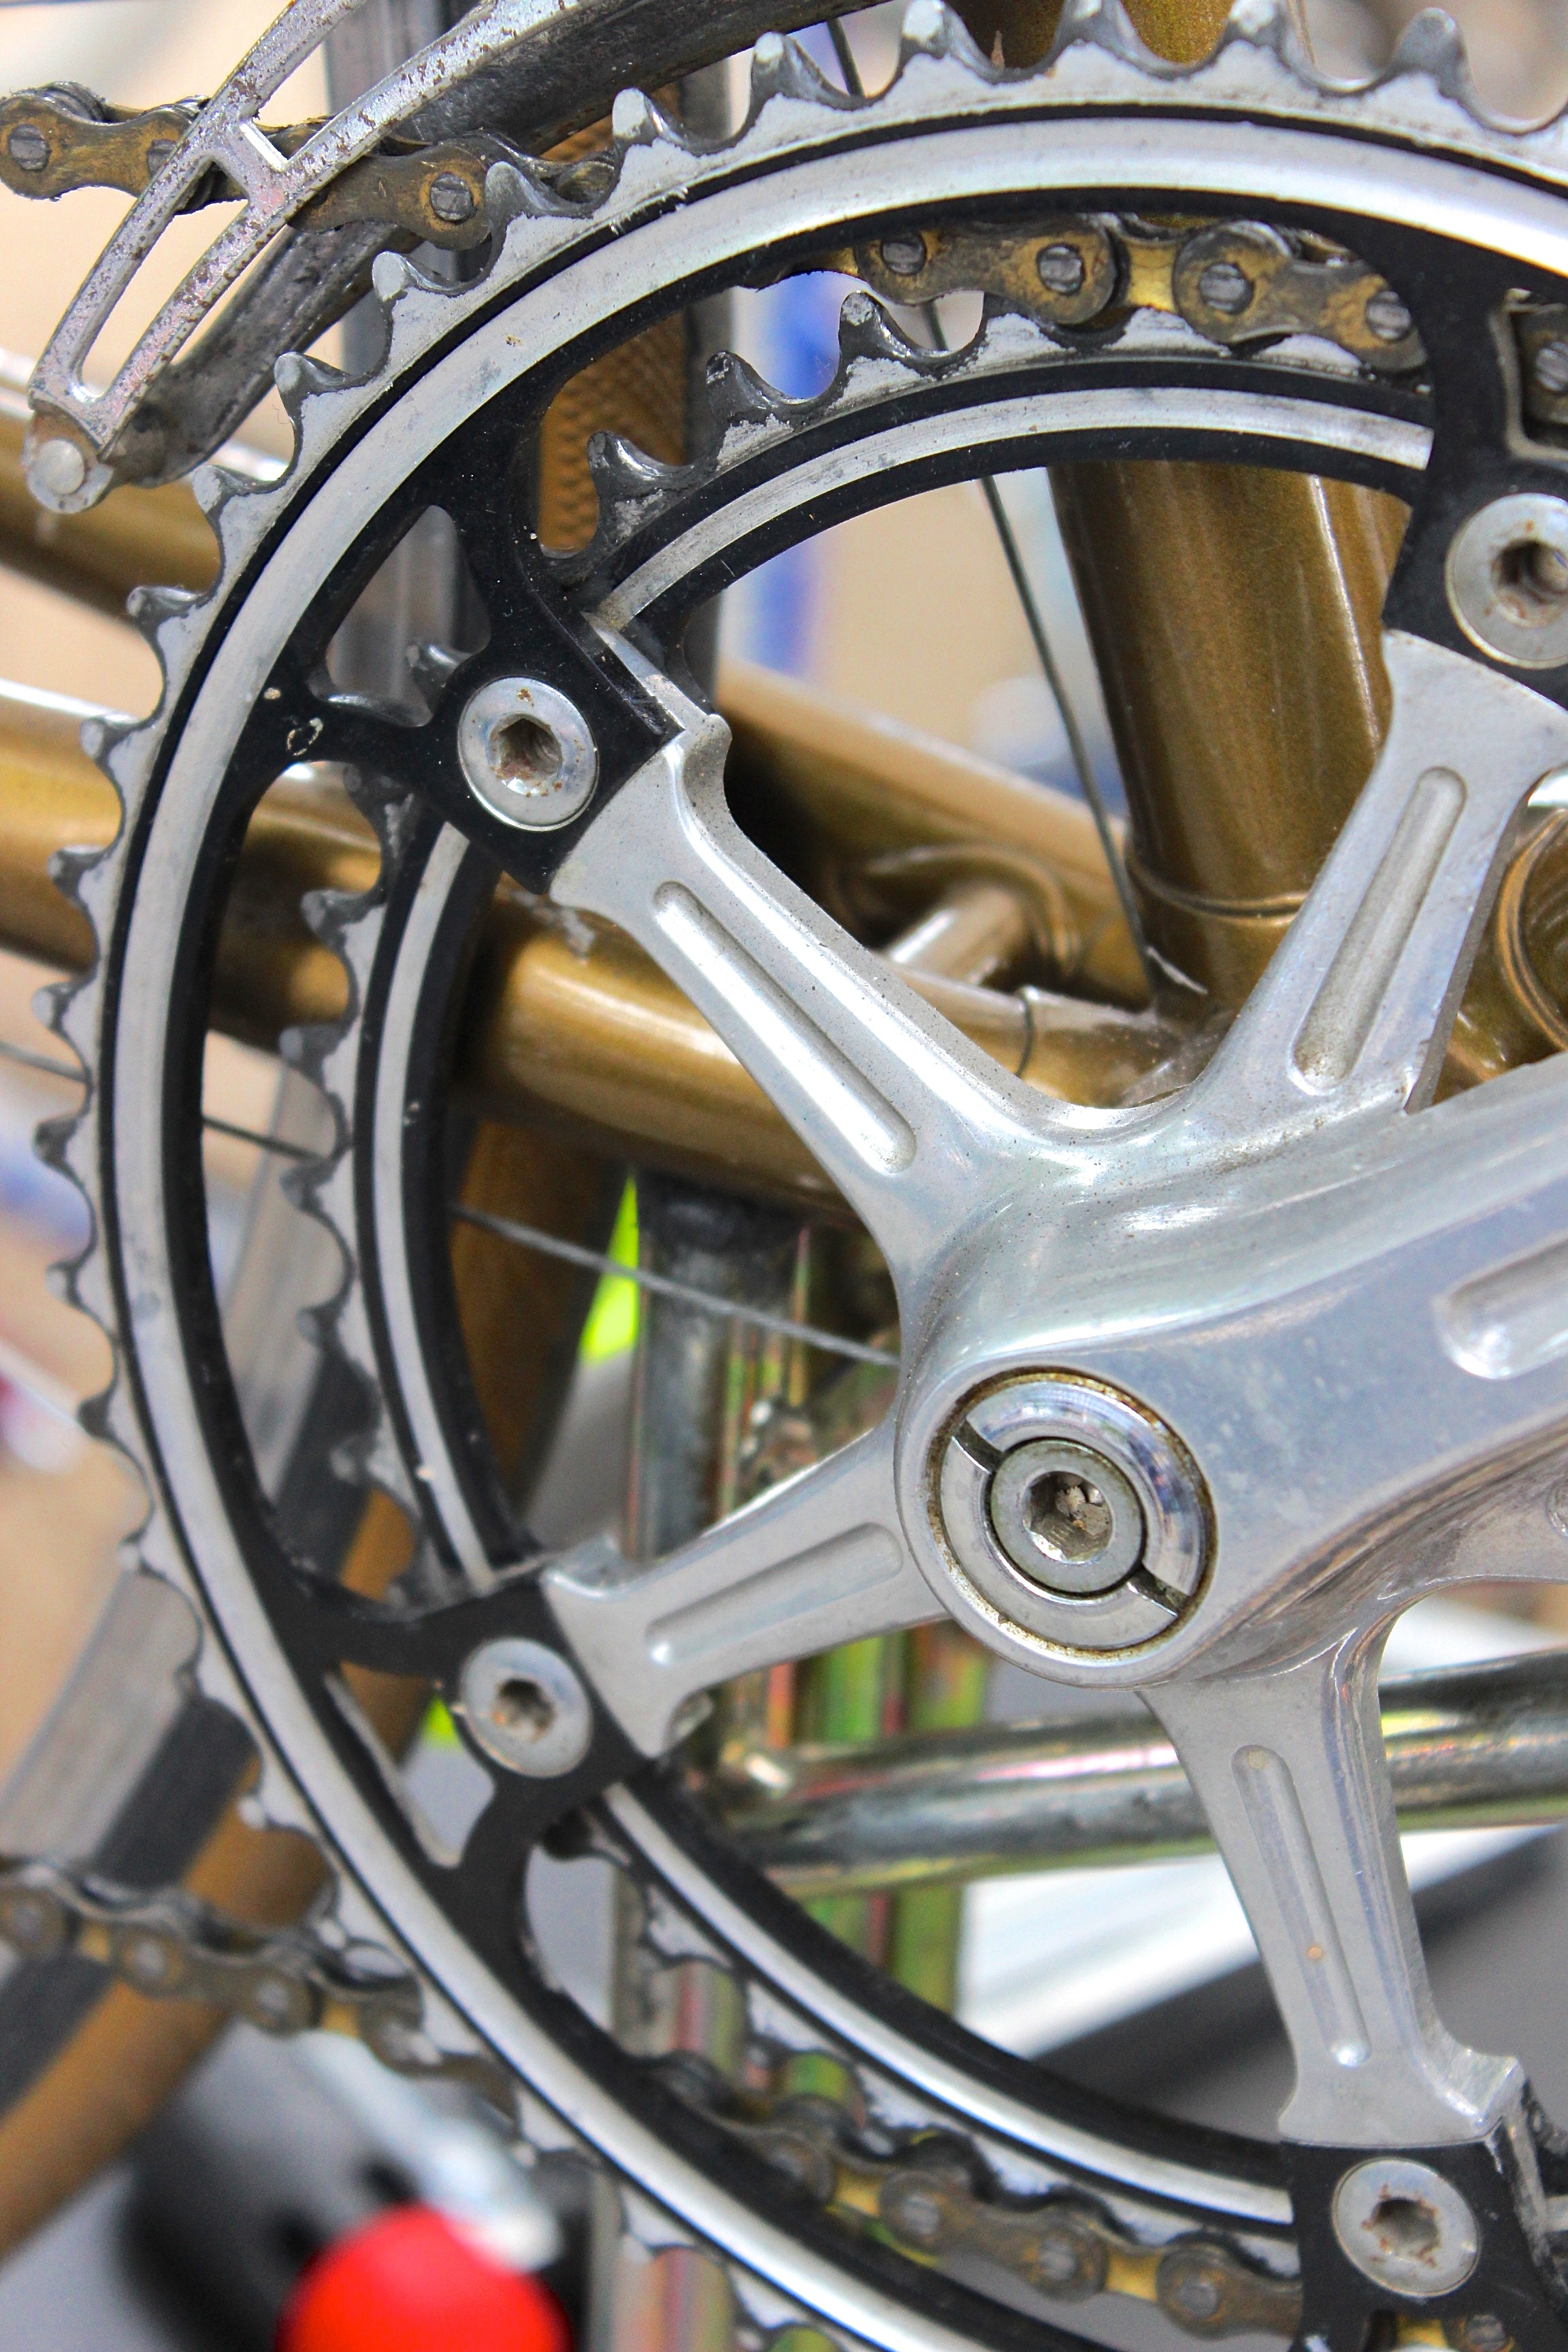
technology, wheel, chain, bicycle, bike, part, vehicle, spoke, gear, close, sports equipment, mountain bike, rim, circuit, road bike, bicycle frame, bicycle wheel, land vehicle, bottom bracket, bicycle part, bmx bike, road bicycle, bicycle drivetrain part